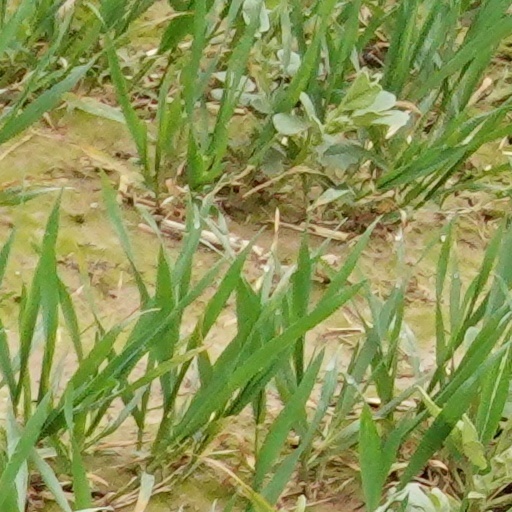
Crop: wheat